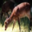
Label: deer